Tail fat

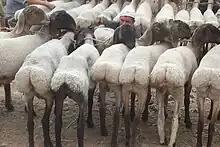
Fat-tailed sheep in Kashgar, China

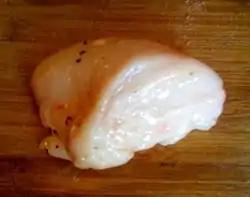
Kuyruk yağı (tail fat) in Turkish cuisine

Tail fat is the fat of some breeds of sheep, especially of fat-tailed sheep. It is fat accumulated in baggy deposits in the hind parts of a sheep on both sides of its tail and on the first 3–5 vertebrae of the tail. These hind parts are used to accumulate fat for subsequent use during dry seasons, similar to a camel's humps.